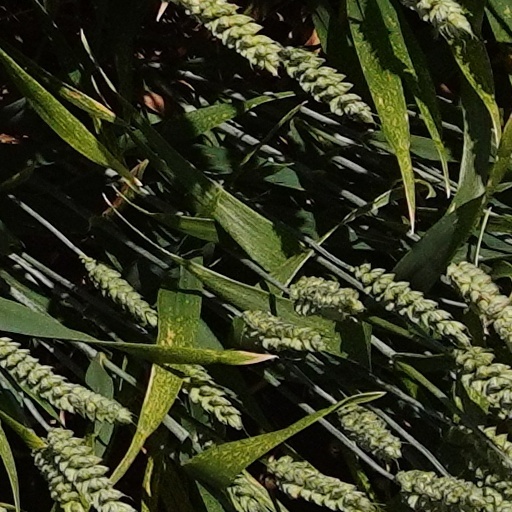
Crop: wheat